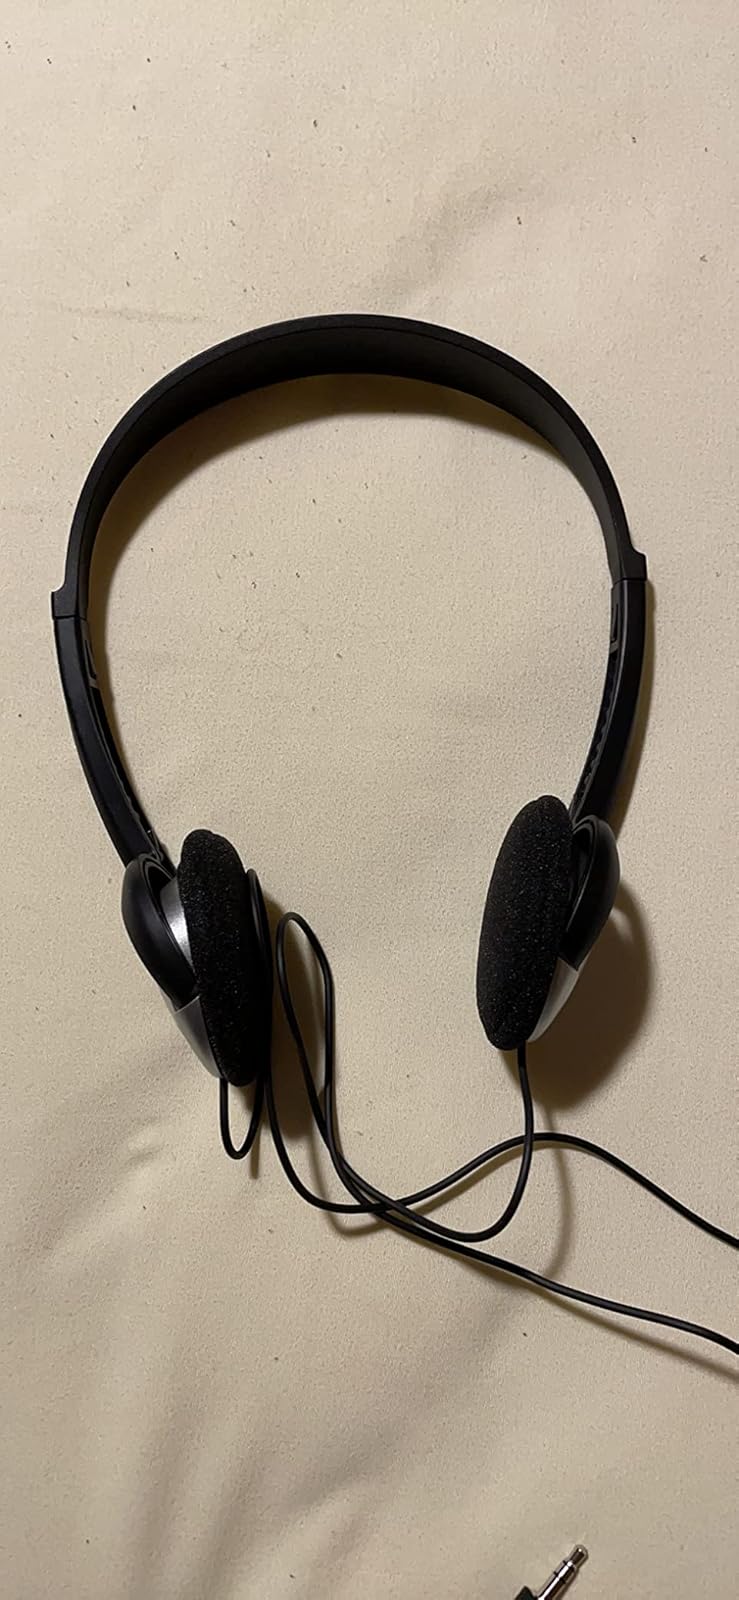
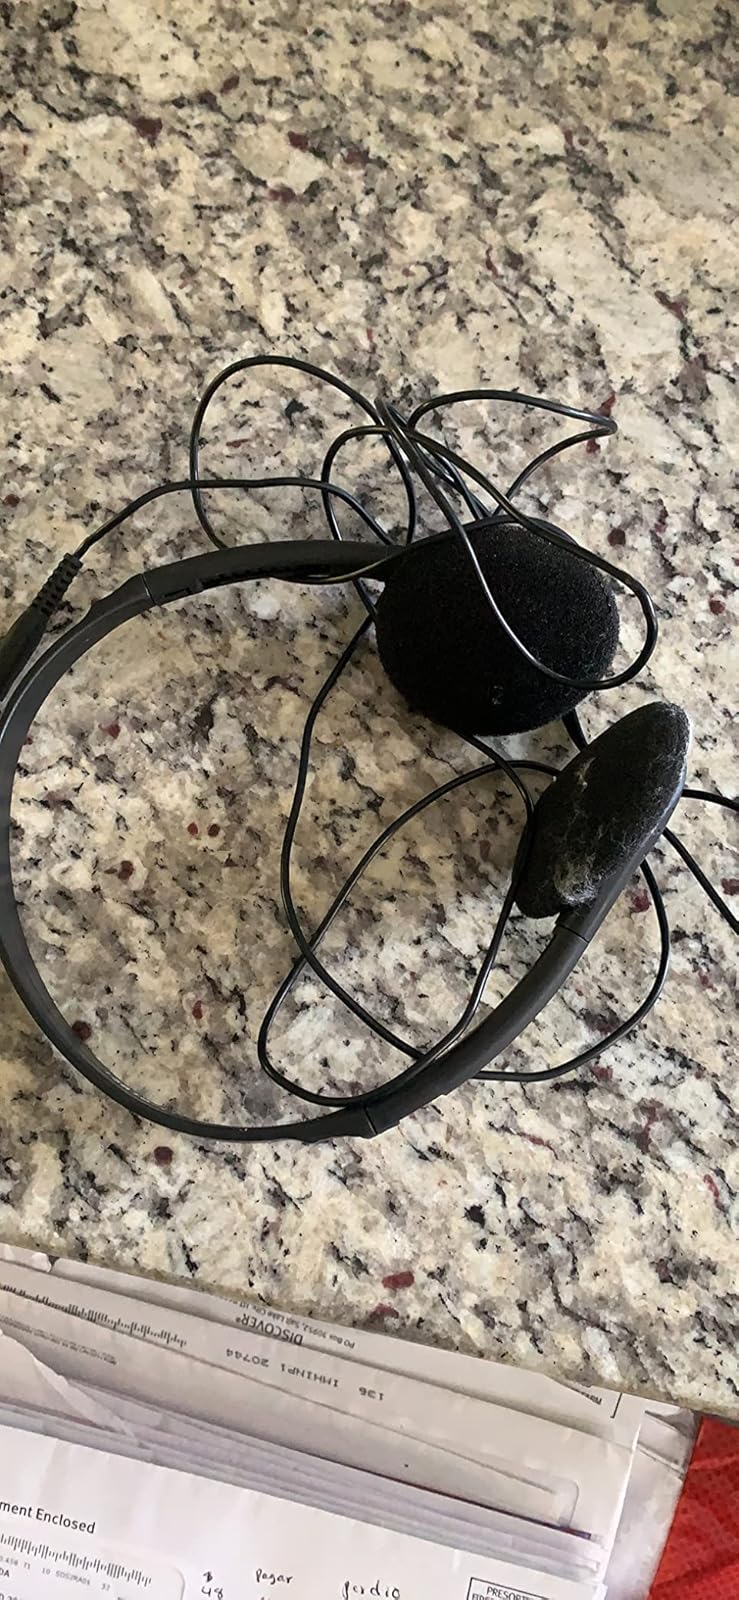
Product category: headphones
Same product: yes